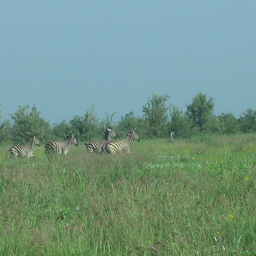
A bunch of zebras walking in a field.
Small group of zebras walking in field of tall green grasses.
Four black and white zebras in a field
Several zebras walk through the tall green grass.
this is a zebra standing in the middle of a field